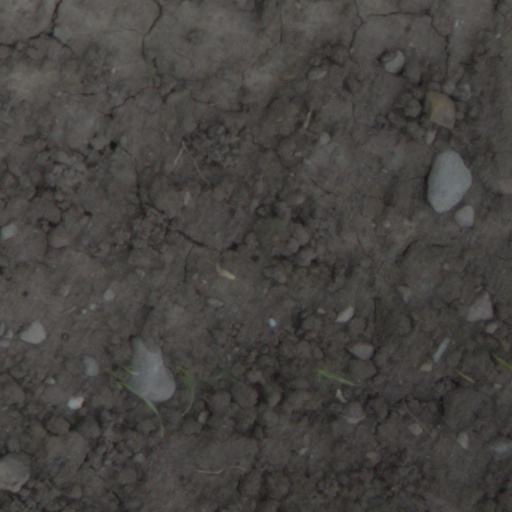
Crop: wheat